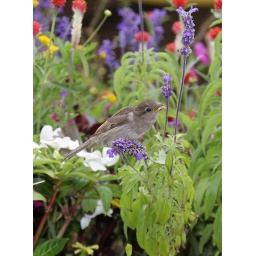
House sparrow in flower bed